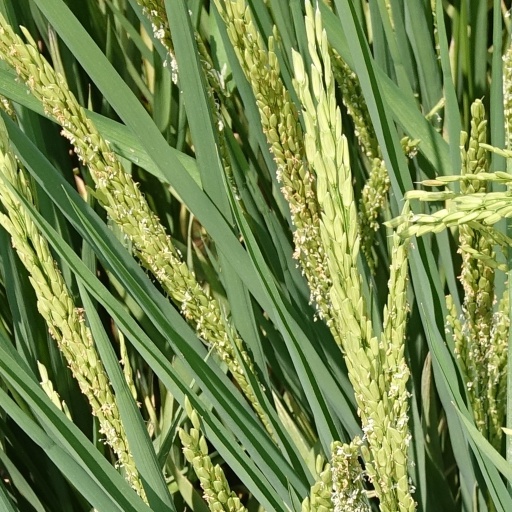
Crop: rice